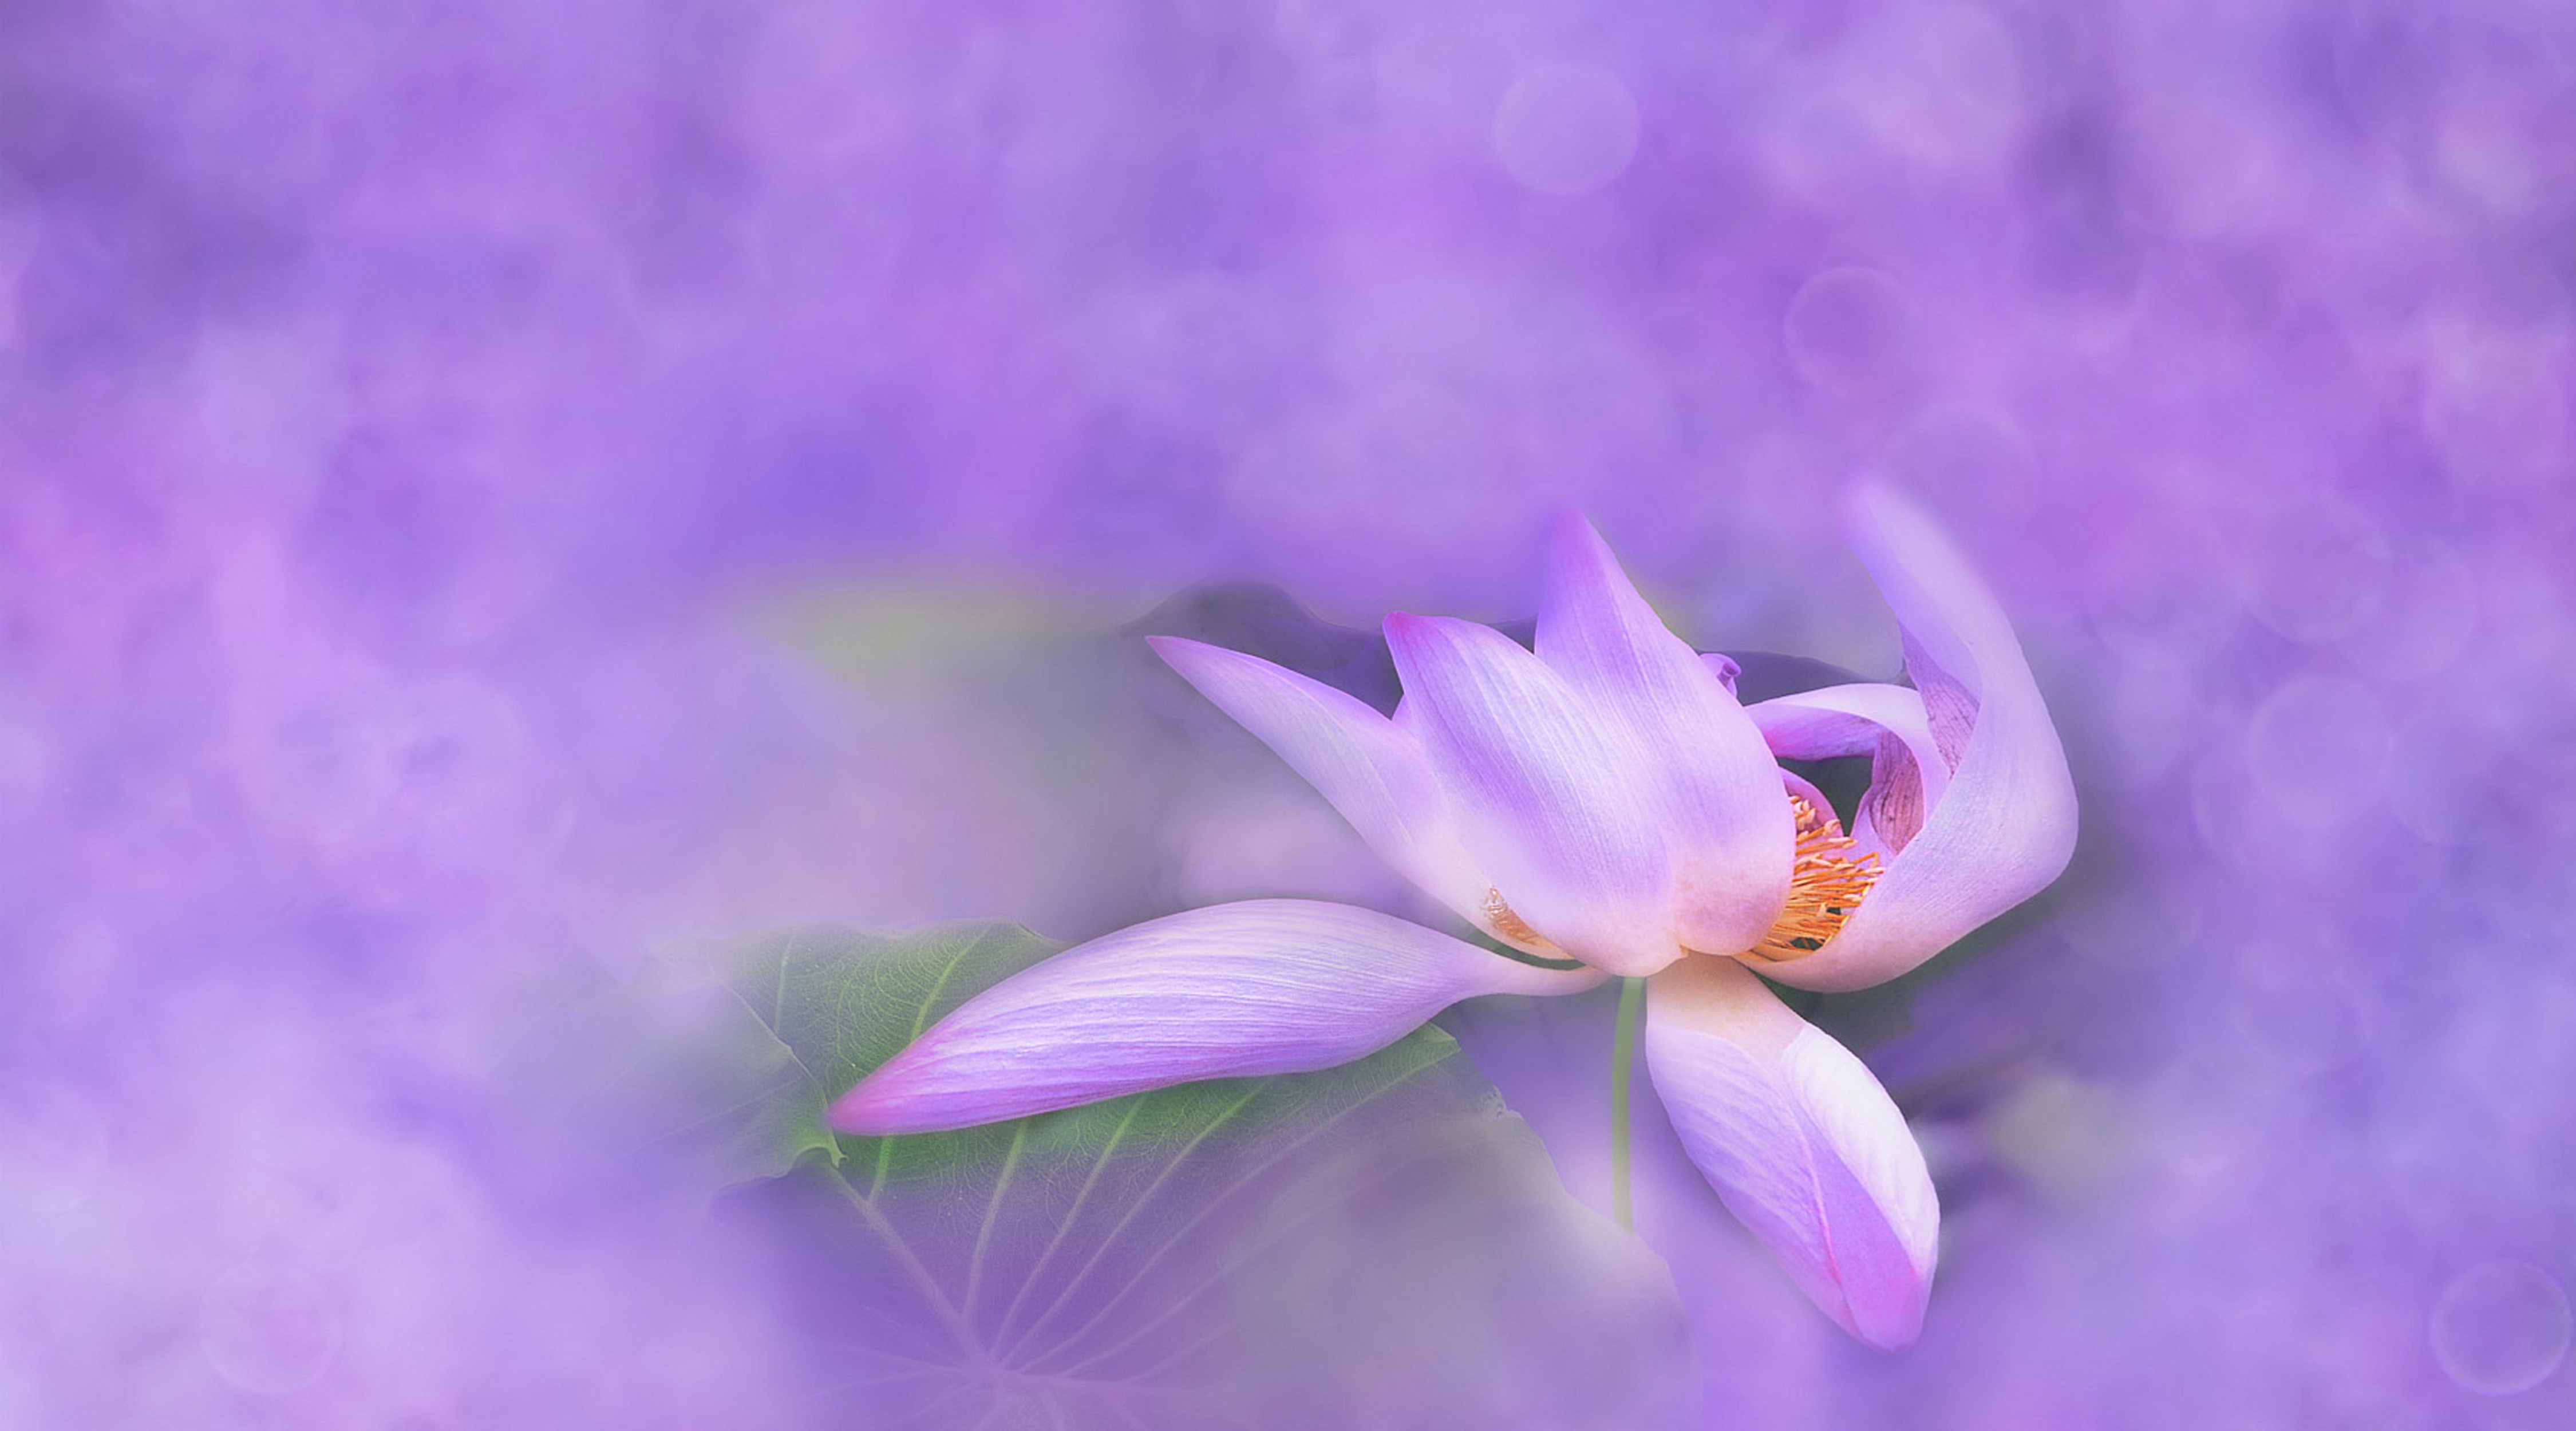
water, nature, blossom, bokeh, plant, white, photography, flower, purple, petal, bloom, pond, swim, garden, pink, aquatic plant, flora, water lily, wildflower, close up, leaves, lotus, lilac, flares, water flower, macro photography, lake rose, lotus blossom, lily pond, flowering plant, pond plant, pink water lily, computer wallpaper, land plant